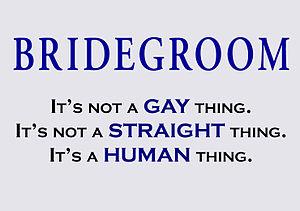
Visuel de la page ""Bridegroom (film)"" d'après le titre du film et une de ses devises."
Bridegroom est un film documentaire américain produit et réalisé par Linda Bloodworth-Thomason, sorti en 2013.